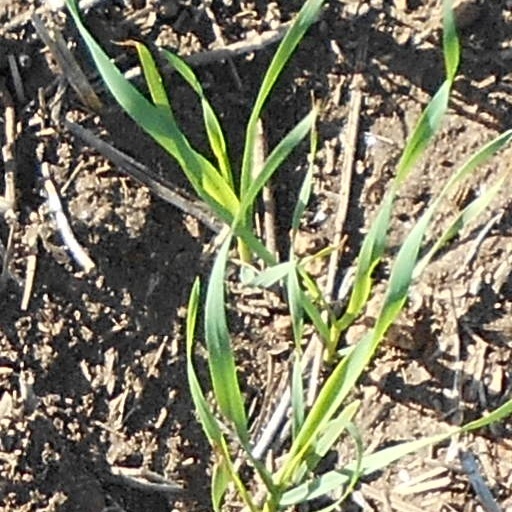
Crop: wheat